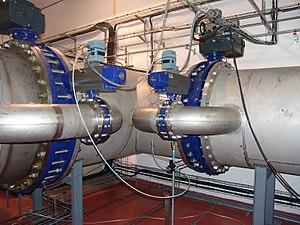
La soufflerie raréfiée hypersonique MARHy située au laboratoire ICARE sur le campus CNRS d'Orléans est un moyen d'essai utilisé dans le cadre de recherches fondamentales et/ou appliquées à l'étude les phénomènes de dynamique des fluides des écoulements compressibles raréfiés. Le nom MARHy est un acronyme pour Mach Adaptable Raréfié Hypersonique et la soufflerie est enregistrée sous ce nom dans le portail européen MERIL recensant les moyens d'essais en Europe. Le moyen d'essai fut construit en 1963 et fait partie de la Plateforme expérimentale FAST comportant deux autres moyens d'essais PHEDRA et EDITH.